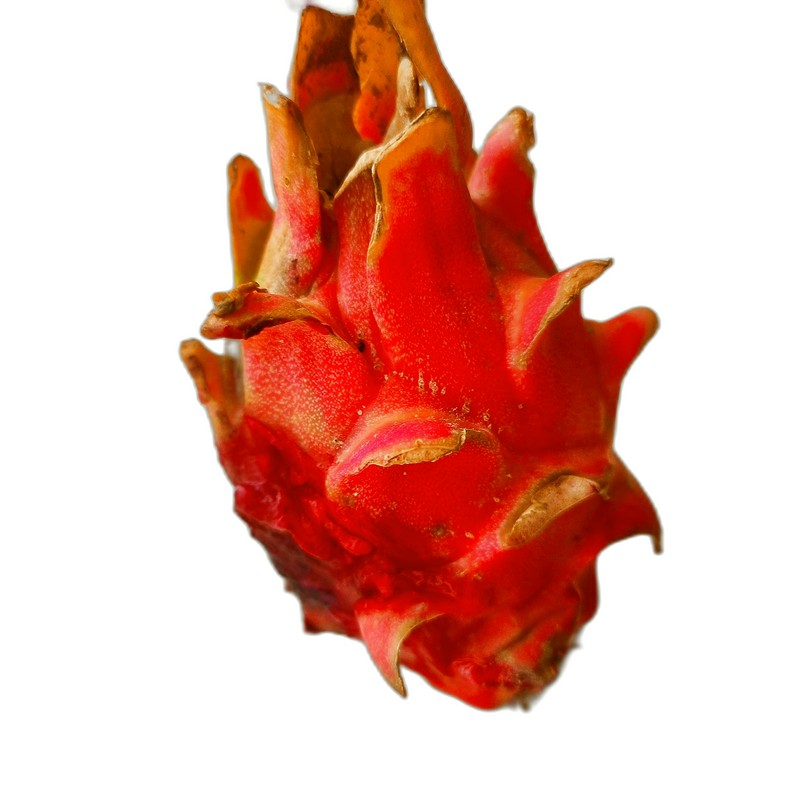
Label: Defect Dragon Fruit